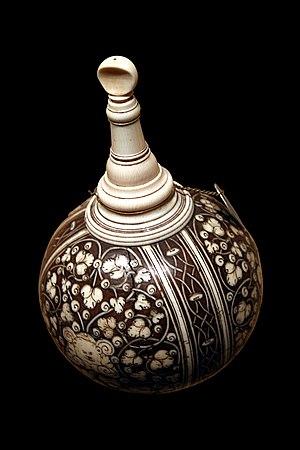
Pulvérin en ivoire et en bois incrusté de rinceaux, de végétaux et d’un motif zoomorphe en ivoire, réalisée vers 1600 en Allemagne, conservée sous le N° d’inventaire M 2105 dans le musée de l’Armée à Paris.
Le pulvérin est une poudre noire très fine qui sert à amorcer une arme comme un mousquet ou un pistolet à rouet. Le pulvérin est aussi le nom du récipient qui contient cette poudre.